Apl.de.ap

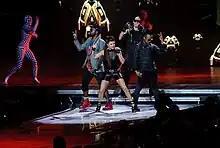
The Black Eyed Peas performing on October 7, 2009

In early 2009, both Fergie and the group left A&M Records for unknown reasons. Both Fergie and the group are still with Interscope Records.